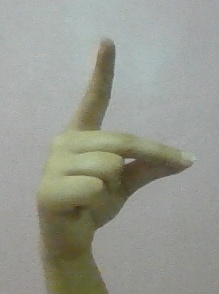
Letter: ta